Norfolk Southern Six Mile Bridge No. 58

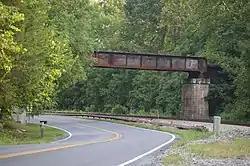
Eastern section of the bridge, over Mount Athos Road

Norfolk Southern Six Mile Bridge No. 58, also known as Six Mile Bridge, is a historic Pratt truss railroad bridge located near Lynchburg in Amherst County and Campbell County, Virginia. The bridge was originally constructed around 1853. It was rebuilt or modified in 1866, 1870, 1886, 1899, 1920, 1934, and 1957 to accommodate ever-increasing rail traffic and heavier loads. The original bridge was built by the South Side Railroad during the construction of its line between Petersburg and Lynchburg, and later maintained by the Norfolk Southern Railway. During the American Civil War, the bridge and the rail approach to Lynchburg was protected by Fort Riverview. It provided rail service between 1853 and 1972. It has been owned by the Mount Athos Regional Museum and Information Center, Inc., since 1993.